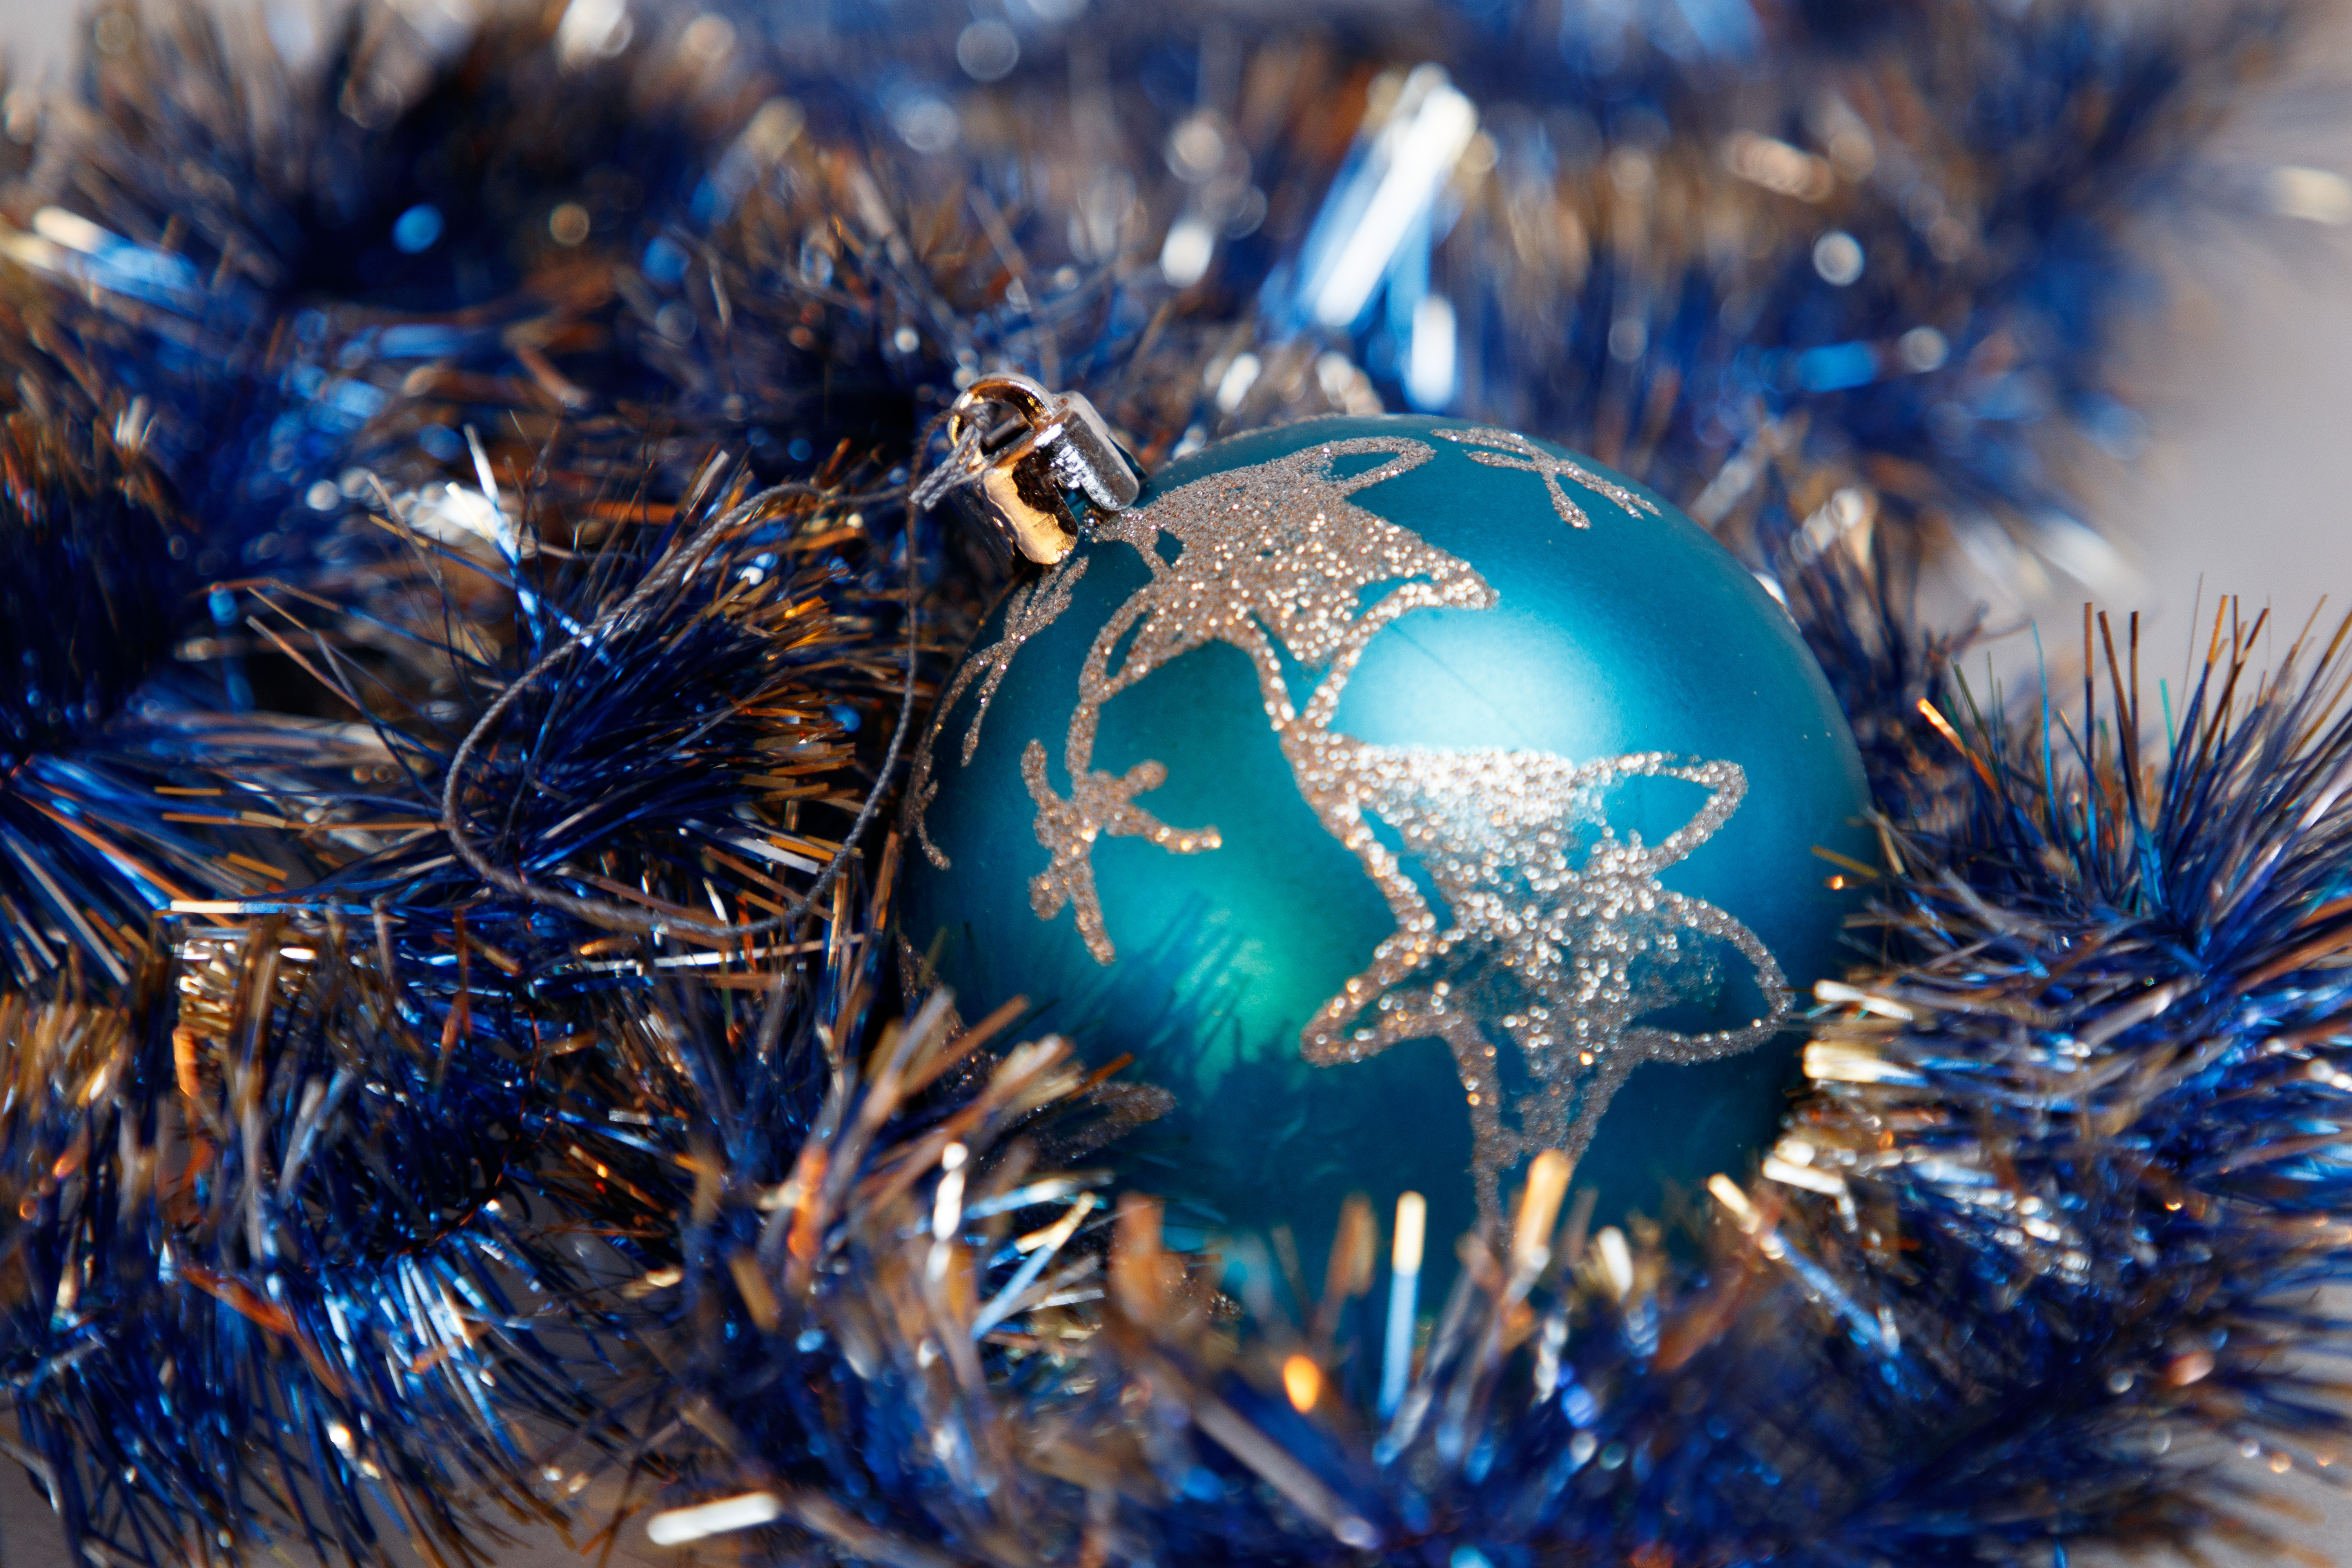
christmas, new year, christmas tree, christmas tree toy, decorations, christmas garland, winter, christmas ball, New Year's pictures, christmas pictures, holiday, balls, lights, night, shine, fun, blue, christmas decoration, christmas ornament, Holiday ornament, ornament, ball, natural material, teal, close up, pine family, silver, sphere, conifer, toy, fir, pine, cypress family, white pine, oval, macro photography